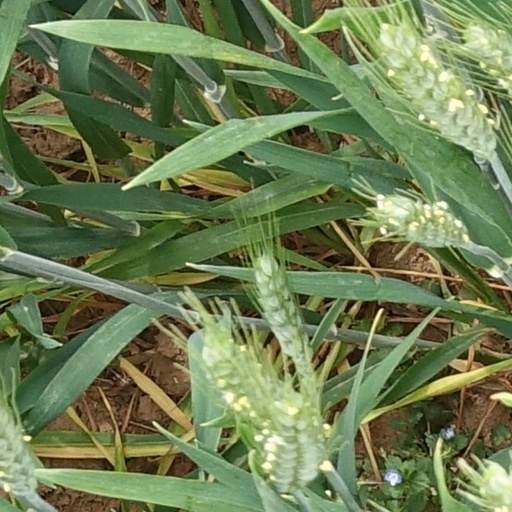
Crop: wheat